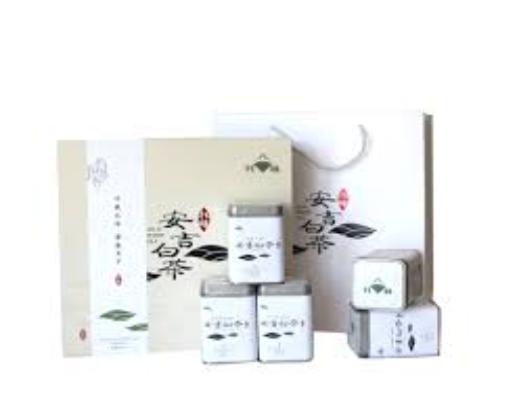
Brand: AN JI WHITE TEA
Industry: Food